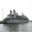
Label: ship